Plainview – Old Bethpage John F. Kennedy High School

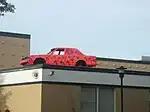
The Class of 2006's senior prank.

POBJFK made headlines when the Class of 2006 pulled a senior prank in which students placed a car on the school's roof on the last day of classes. The car, or rather shell of a car, which was painted hot pink and covered in green question marks, was lifted onto the school's roof directly above Principal James Murray's office. Mr. Murray responded to the prank by wearing a hot pink tie with green question marks on it to the 2006 graduation.